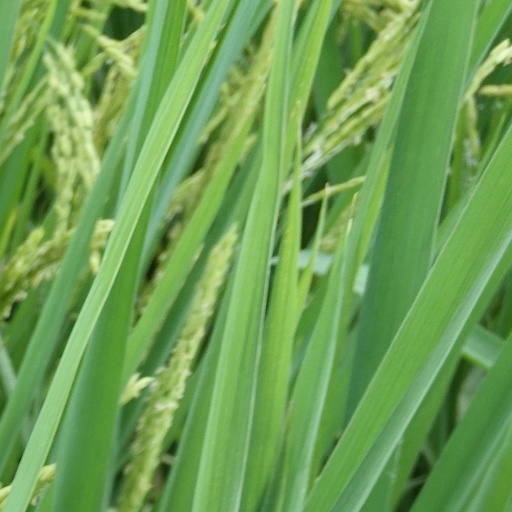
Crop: rice